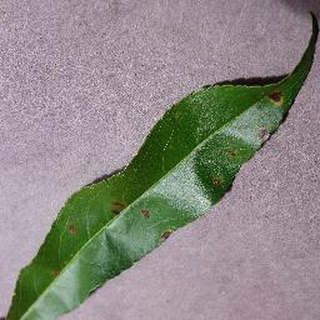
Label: peach_bacterial_spot